Wrae Tower

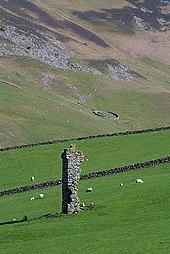
Little remains of Wrae Tower

Wrae Tower is a ruined 16th-century stone tower house, located in the upper Tweed Valley in the Scottish Borders area of Scotland, and similarly south of the village of Broughton. The ruin is at grid reference , 3 km south-west of Drumelzier. Only a fragment of the north-east corner stair tower, around 9m high and 4m across, remains standing. A single jamb represents the north-west ground floor entrance to the tower and crowning the north-east wall is rough corbelling, which supports the remains of a parapet. The tower was probably built by the Tweedies of Drumelzier, who owned the surrounding lands since 1320.